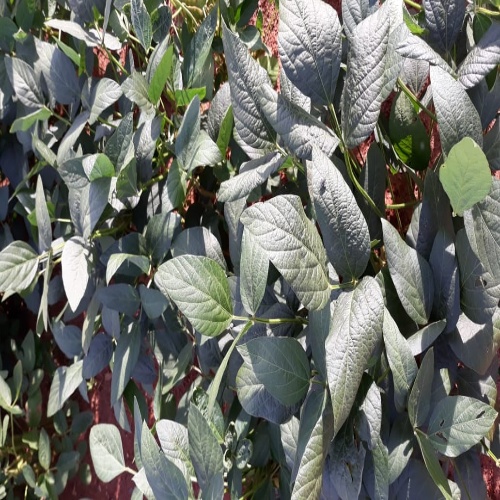
Label: Caterpillar